Question: What is the floor made of?
Tambaya: Da me akayi daɓen ƙasan?
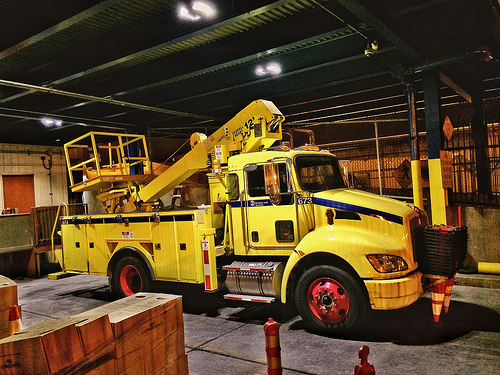
Answer: Concrete.
Amsa: Kankare.